Olufemi Obafemi

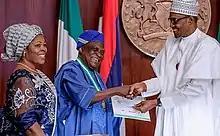
Prof. Obafemi (middle) receiving a National Award in 2018 from President Muhammadu Buhari (right) with his wife behind him.

Olufemi Obafemi (born 4 April 1950) is a Nigerian poet, playwright, author and Professor of English and Dramatic Literature at the University of Ilorin since October 1990. He is the 76th recipient of the Nigerian National Order of Merit (NMOM) award (2018). He was the President of the Nigerian Academy of Letters between 2016 and 2018, when he was succeeded by Francis Egbokhare.